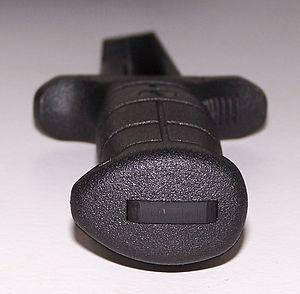
Le KM2000 est un couteau de combat utilisé par la Bundeswehr. Produit à Solingen par l'entreprise allemande Eickhorn qui l'a conçu en 2001, le KM2000 est en service dans l'armée allemande depuis 2003.